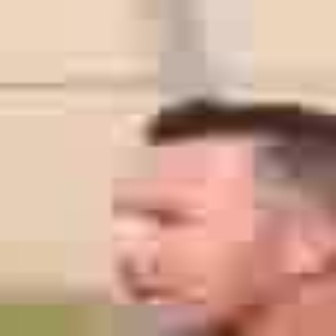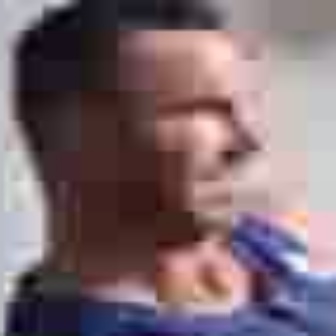
  Please identify the target specified by the bounding box [104,174,257,328] in the first image and locate it in the second image. Return the coordinates in [x_min,y_min,x_max,y_max] format.
Answer: [104,71,255,222]